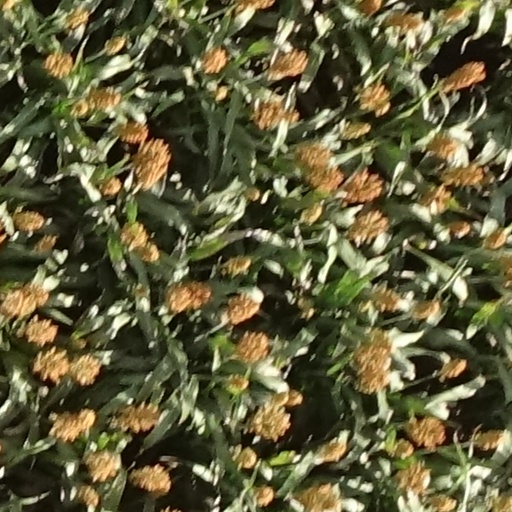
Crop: sorghum